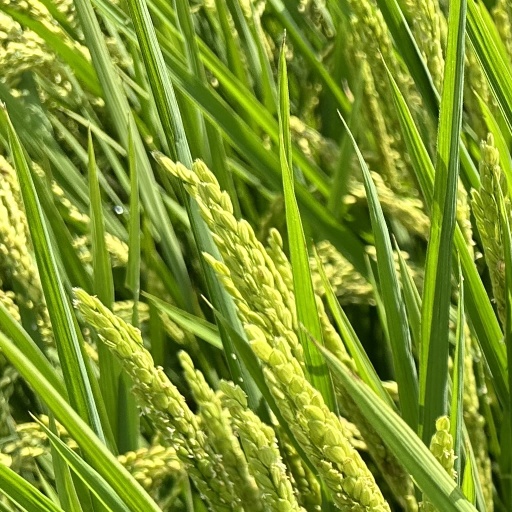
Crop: rice